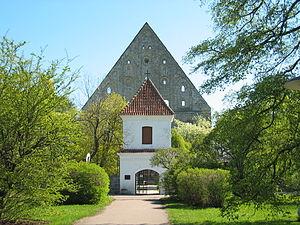
Pirita est un quartier du district de Pirita à Tallinn en Estonie.